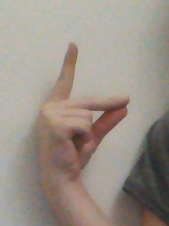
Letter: ta